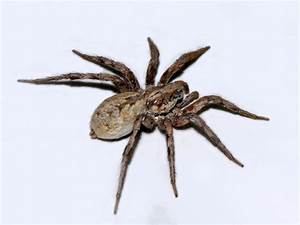
Label: ragno